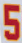
Number: 5